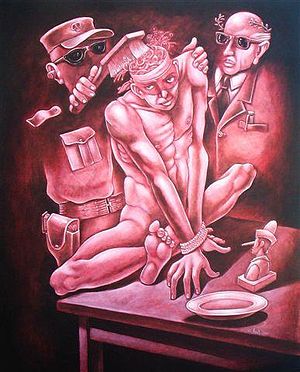
Hjernevask
En satirisk skildring af hjernevask
Hjernevask er et sæt teknikker, der kan virke på den menneskelige hjerne for at skabe ændring af overbevisninger'